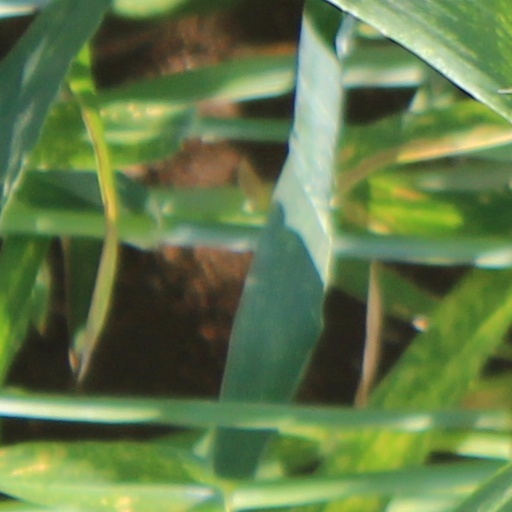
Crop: wheat